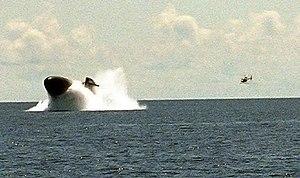
La collision entre l'Ehime Maru et l'USS Greeneville a lieu le 9 février 2001 à environ 17 kilomètres au large de la côte sud de l'île d'Oahu à Hawaï, aux États-Unis.